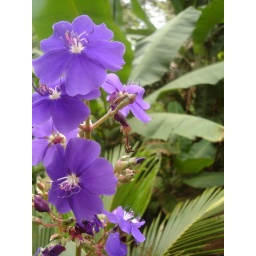
flowers in the window